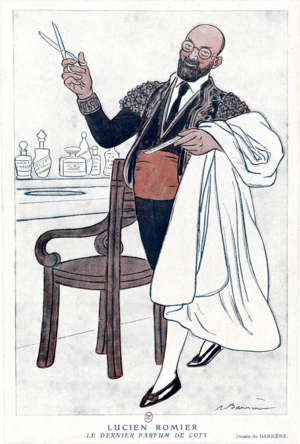
[Collection Jaquet]. Dessinateurs et humoristes. Adrien Barrère. Louis Malteste. Sem. Tome 21
Jean Lucien Romier, né à Moiré le 19 octobre 1885 et mort à Vichy le 5 janvier 1944, est un historien, journaliste et homme politique français.